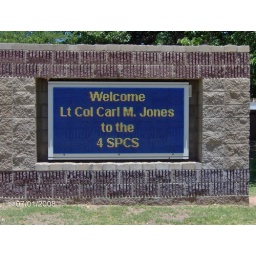
Welcome sign as we came in the base